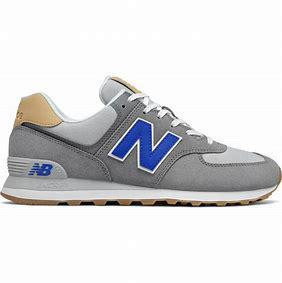
Brand: New
Model: Balance ML574